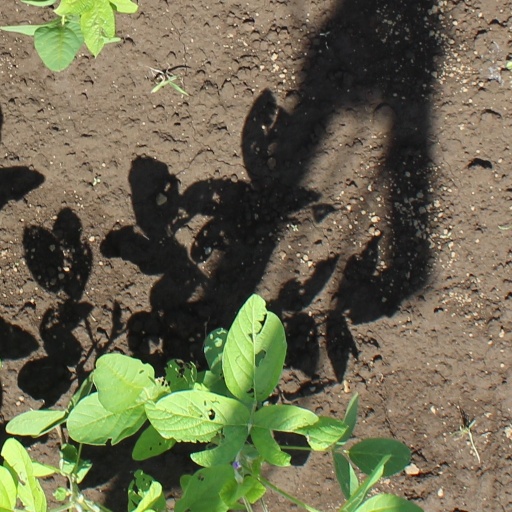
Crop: soybean